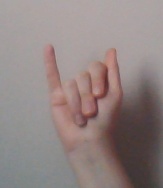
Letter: meem